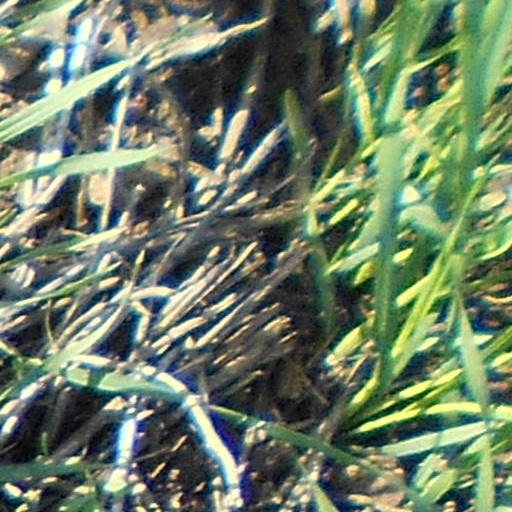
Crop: wheat